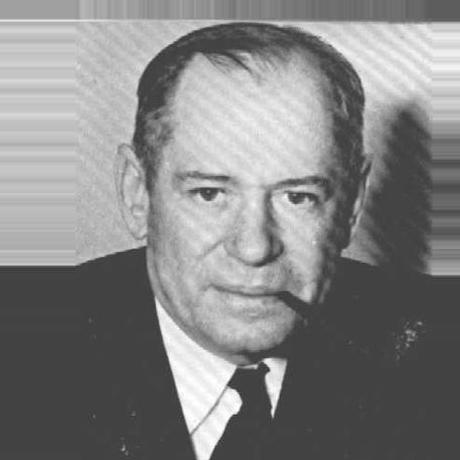
Age: 50